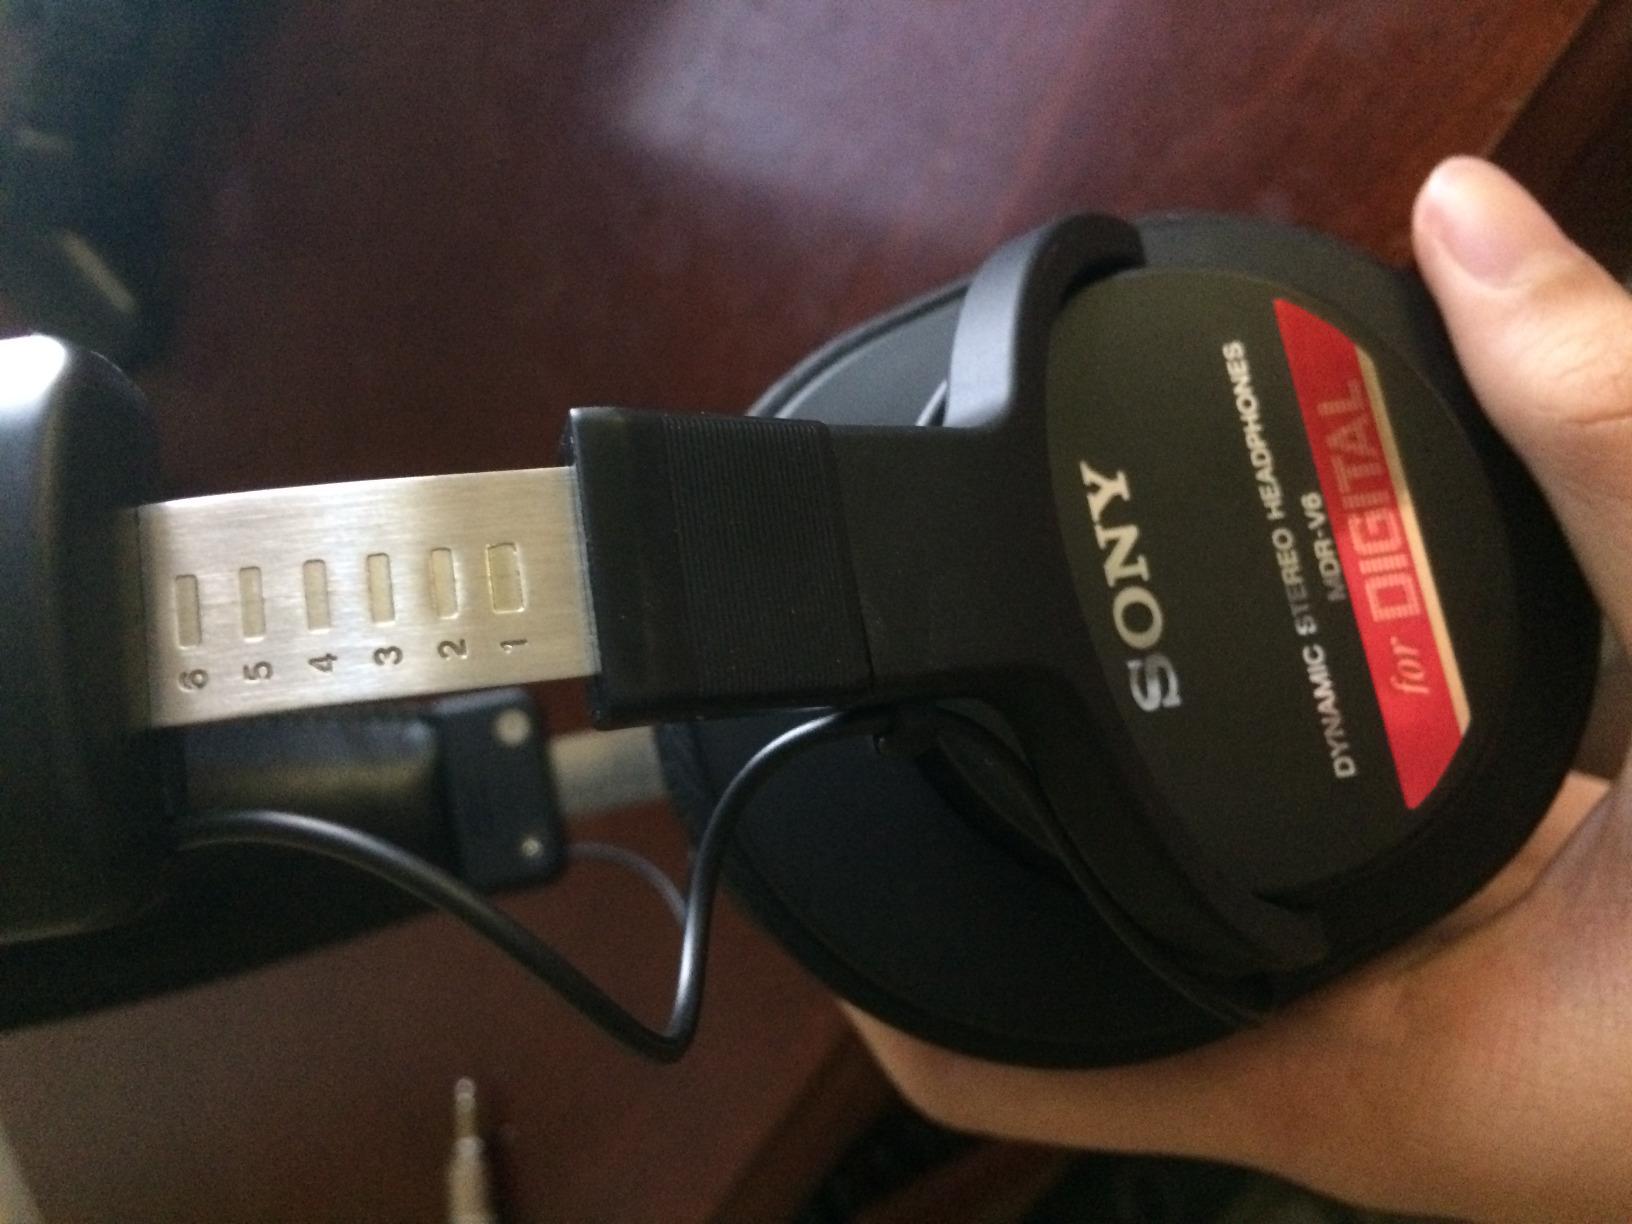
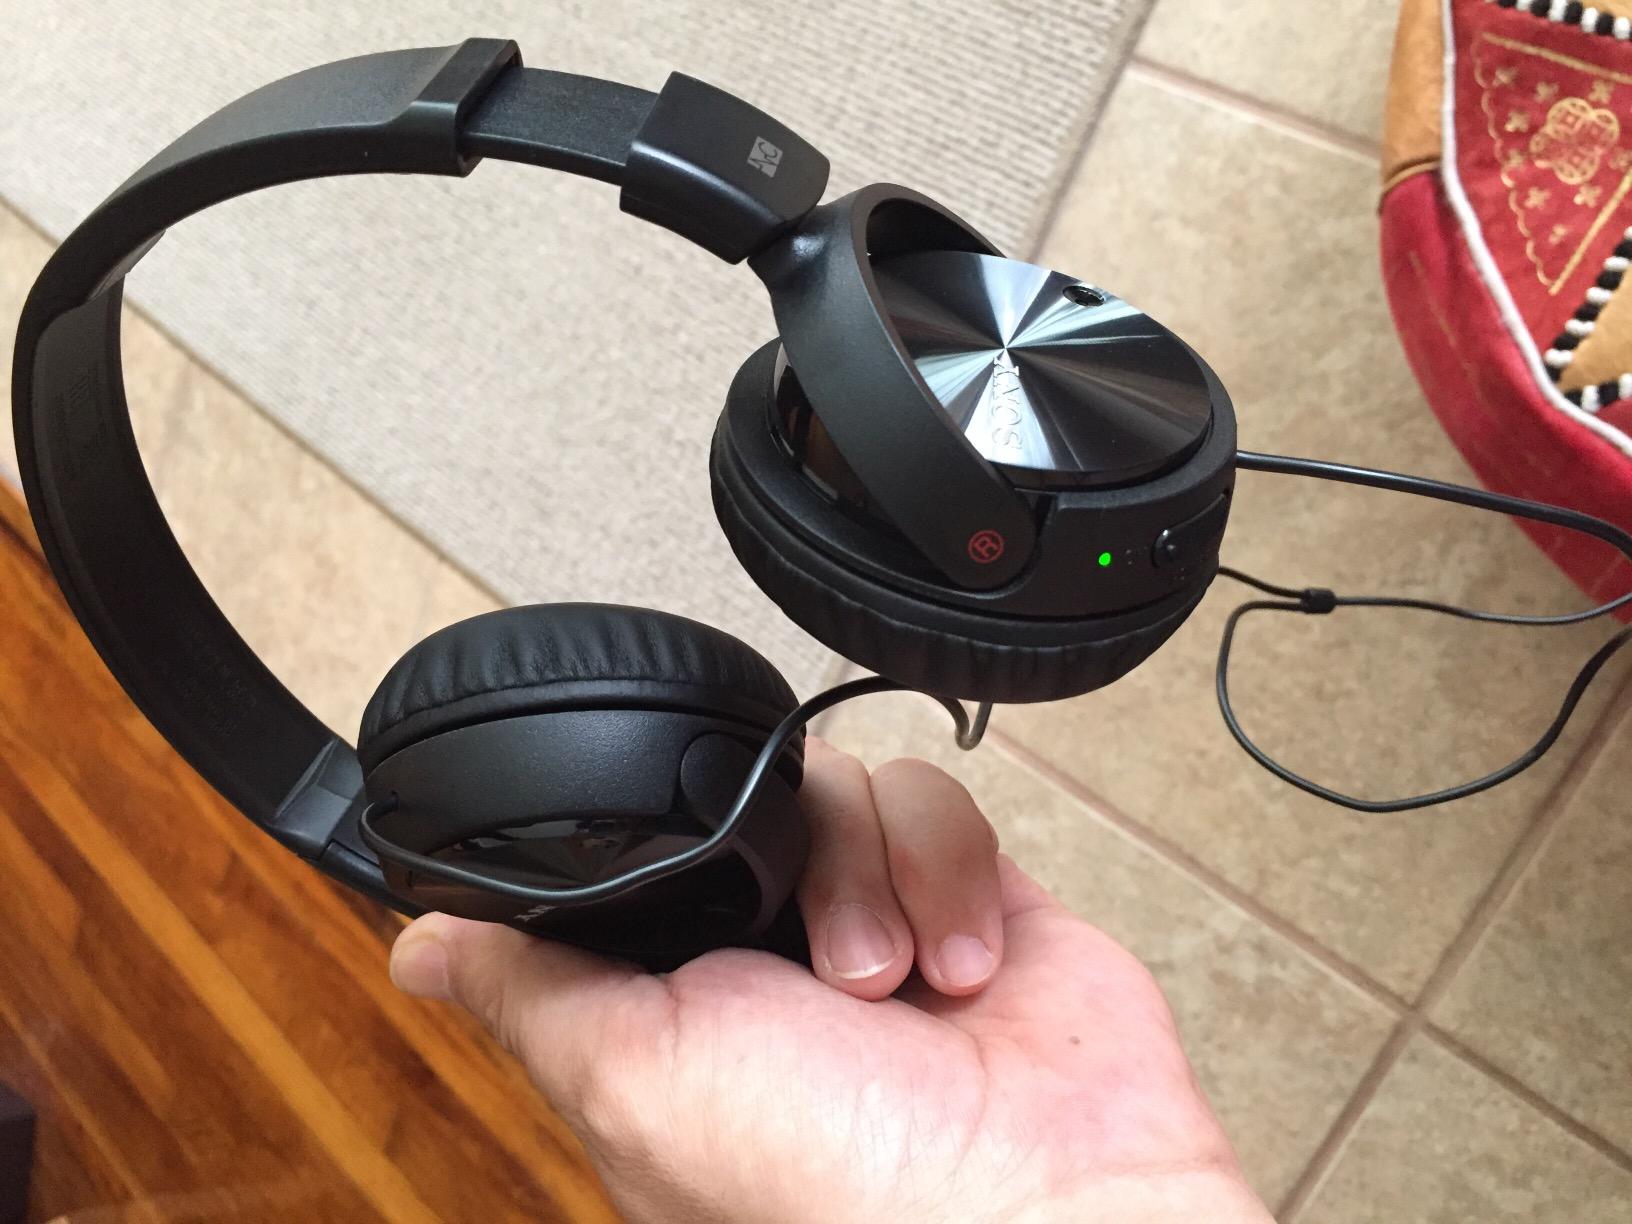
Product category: headphones
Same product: no